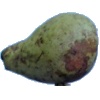
Label: Pear Stone 1